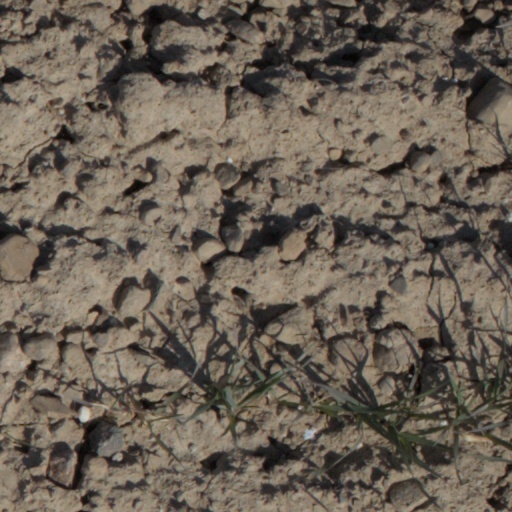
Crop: wheat